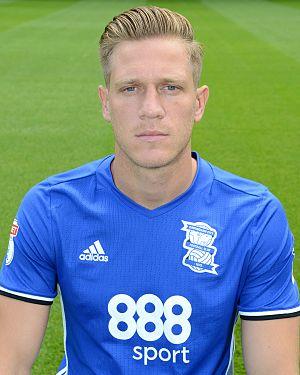
Michael Brian Morrison est un footballeur anglais né le 3 mars 1988 à Bury St Edmunds. Il évolue au poste de défenseur à Reading.